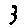
Label: 3